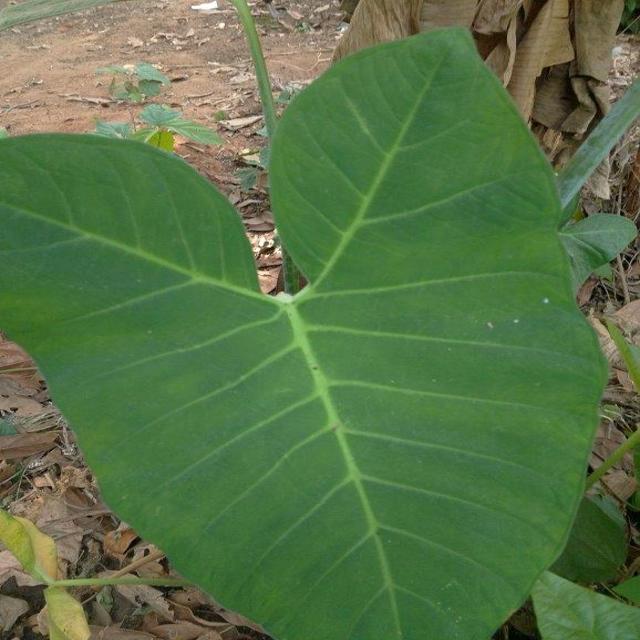
Label: Healthy